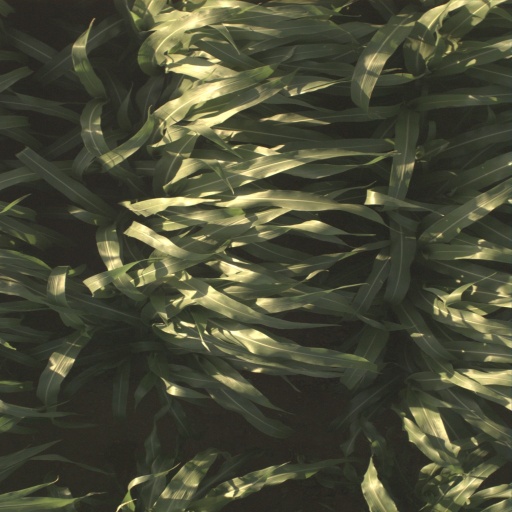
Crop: sorghum